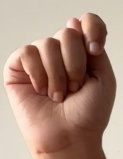
ASL sign: T